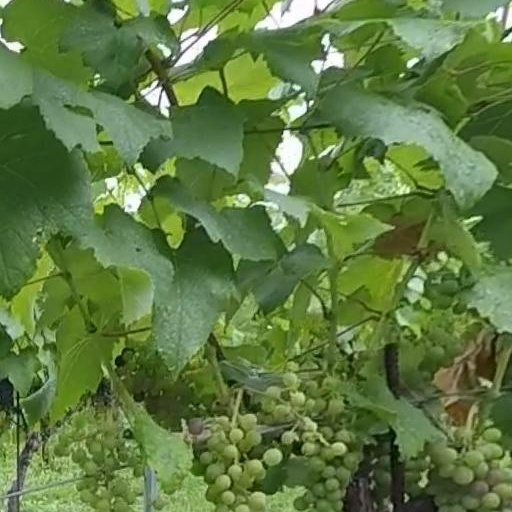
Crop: grape